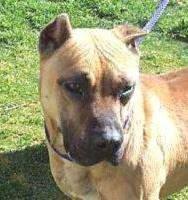
dog